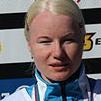
Age: 25